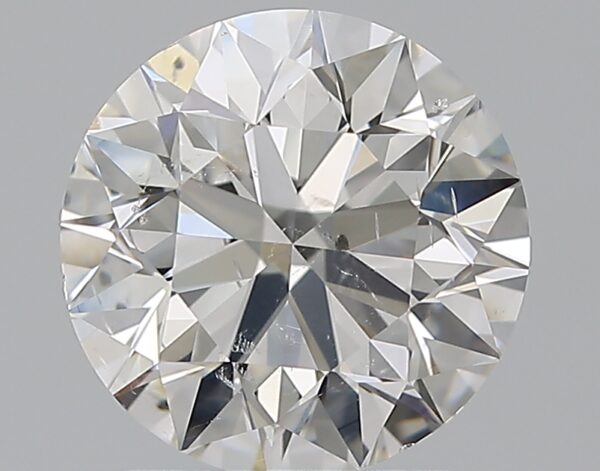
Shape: round
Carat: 1.7
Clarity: SI2
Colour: E
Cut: EX
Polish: EX
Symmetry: EX
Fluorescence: N
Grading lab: GIA
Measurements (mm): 7.53 x 7.58 x 4.79